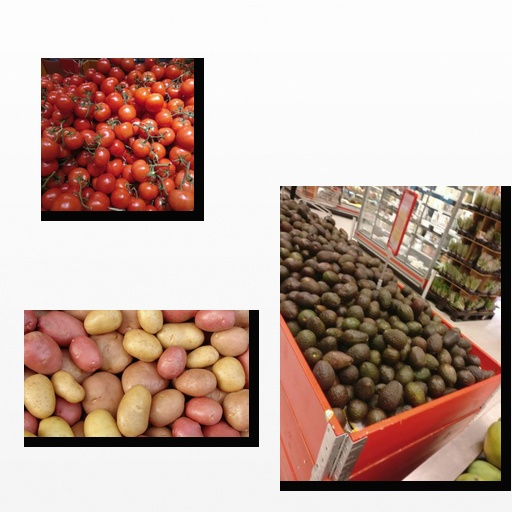
Food items: avocado, tomato, potato